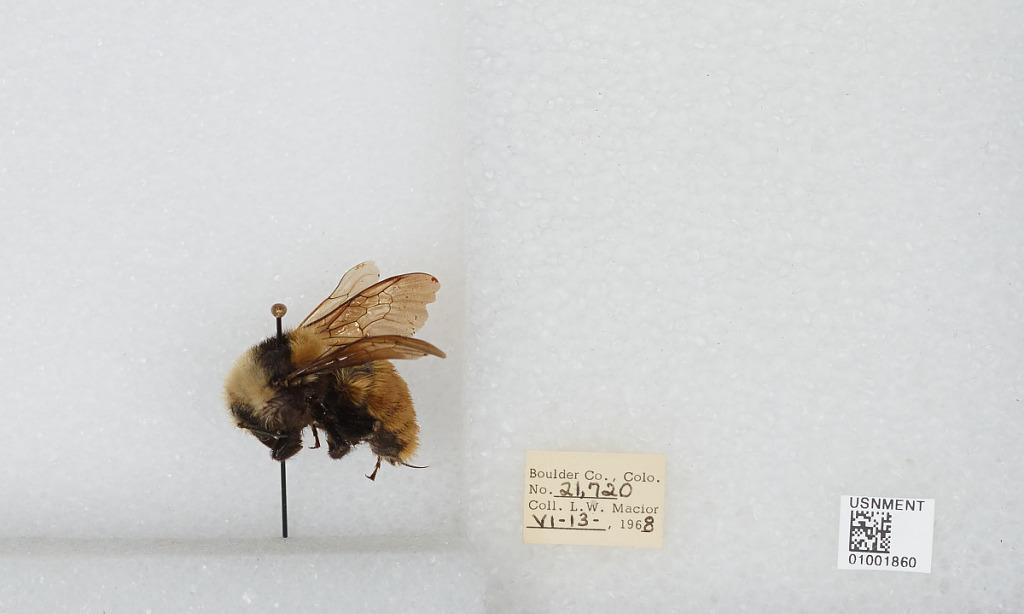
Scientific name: Bombus (Subterraneobombus) appositus Cresson
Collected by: L. Macior
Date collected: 1968-6-13
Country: United States
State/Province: Colorado
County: Boulder
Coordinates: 40.09, -105.36